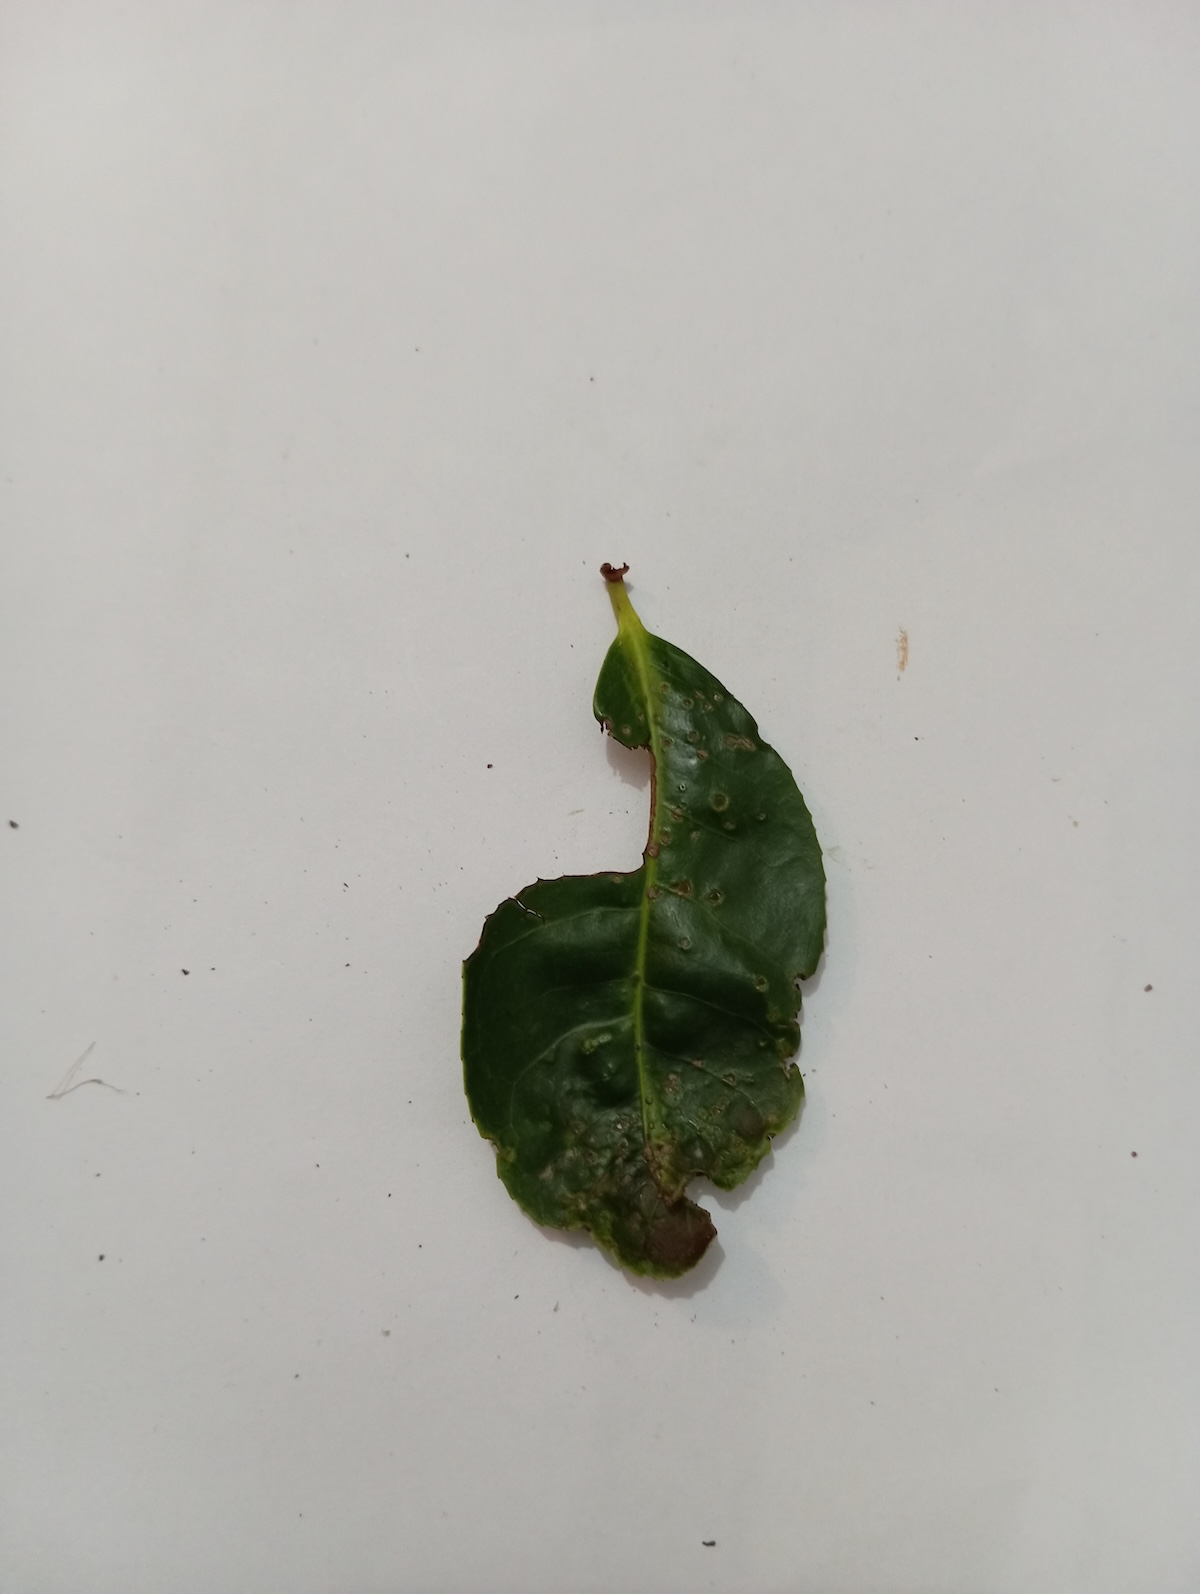
Label: Green mirid bug